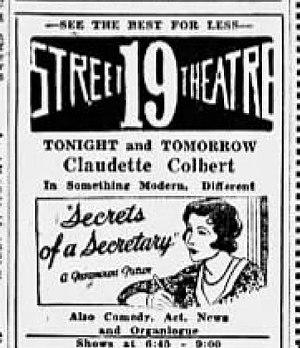
Secrets of a Secretary est un film américain réalisé par George Abbott et sorti en 1931